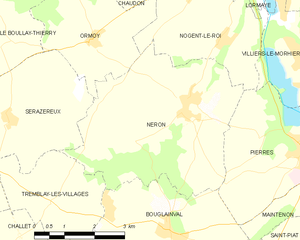
Carte de Néron et des communes limitrophes.
Néron est une commune française située dans le département d'Eure-et-Loir, en région Centre-Val de Loire.